Clyde S. Cahill Jr.

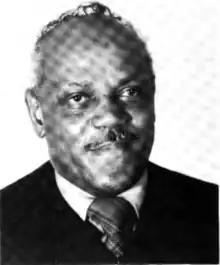

Clyde Sylvester Cahill Jr. (April 9, 1923 – August 18, 2004) was a United States district judge of the United States District Court for the Eastern District of Missouri.